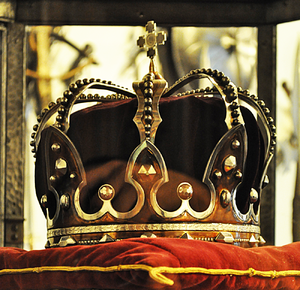
Les regalia sont un ensemble d'objets symboliques de royauté. Chaque royauté a ses propres regalia qui ont une histoire souvent légendaire. Ils sont conservés précieusement comme des trésors et se constituent par ajouts successifs. On peut les classer en trois catégories :